Asphalt 6: Adrenaline

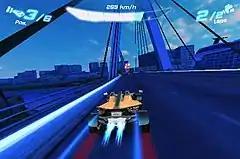
Gameplay in "Asphalt 6". The player in a KTM X-Bow is currently in "adrenaline mode", hence the blue tint.

A new feature in "Asphalt 6" is the "Adrenaline mode", which is achieved by hitting nitro while the meter is full. While in Adrenaline mode, the player's car becomes virtually indestructible, also gaining the ability to easily wreck opponents upon the slightest contact.